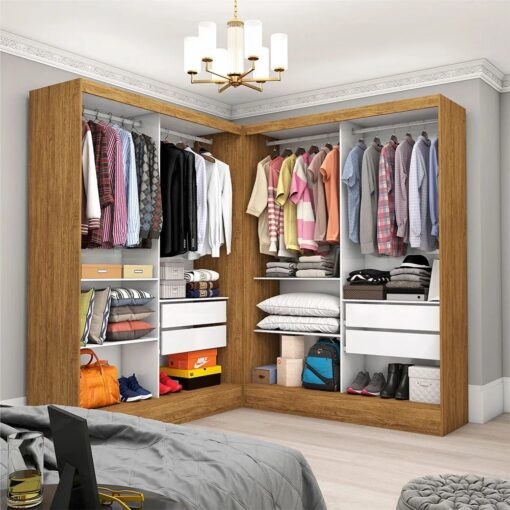
Closet Belém
O Closet Belém leva praticidade ao dia a dia com módulos versáteis que podem ser montados em linha reta ou formando canto, aproveitando melhor o ambiente. Com 200 cm de altura, 131 x 131 cm de largura e 45 cm de profundidade , cria um armário aberto funcional para quartos de diferentes tamanhos. Produzido em MDP com acabamento em pintura UV , oferece boa resistência ao uso diário e conservação de cor e brilho. Conta com 4 gavetas com corrediças metálicas para deslizamento suave e 4 cabideiros, equilibrando áreas de pendurar e prateleiras para itens dobrados. A versatilidade de montagem reto ou em L facilita adaptar o layout ao espaço disponível, mantendo tudo visível e organizado no dia a dia.
Brand: Carioca
Category: Furniture > Cabinets & Storage > Closets > Walk-In Closets